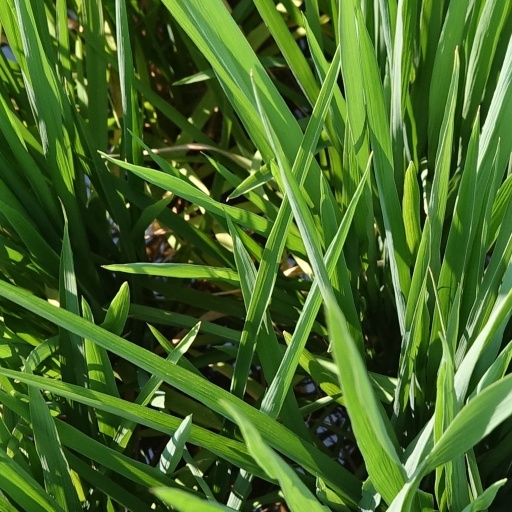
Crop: rice